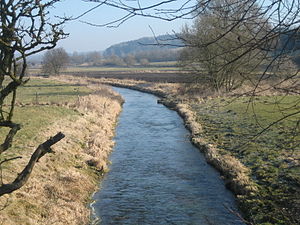
Riß
Riß syd for  Biberach an der Riß
Riß er en ca. 50 km lang biflod til Donau i delstaten Baden-Württemberg i det Sydvesttyskland. Den har sit udspring i det øvre Schwaben mellem Bad Waldsee og Bad Schussenried. Floden løber mod nord gennem Biberach an der Riß. Riß munder ud i Donau mellem Ehingen og Erbach omkring 20 km fra Ulm. Der er en højdeforskel fra udspring til munding på 102 m.